Answer in natural language. Consider the 3D positions of the objects in the scene and not just the 2D positions in the image. Is the centerpoint of  wall paint (marked A) at a higher height than dark cushioned metal stool (marked B)? Choose between the following options: yes or no
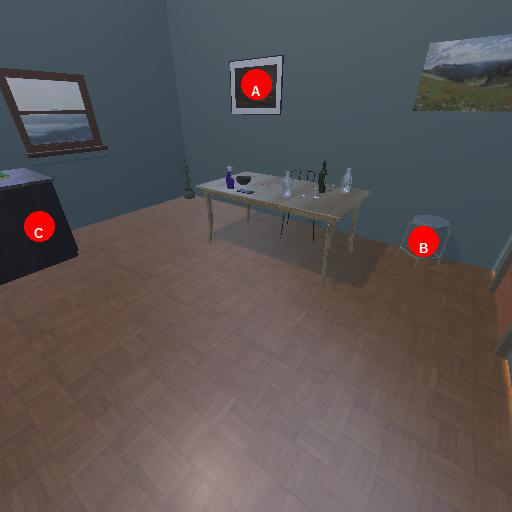
<answer>yes</answer>